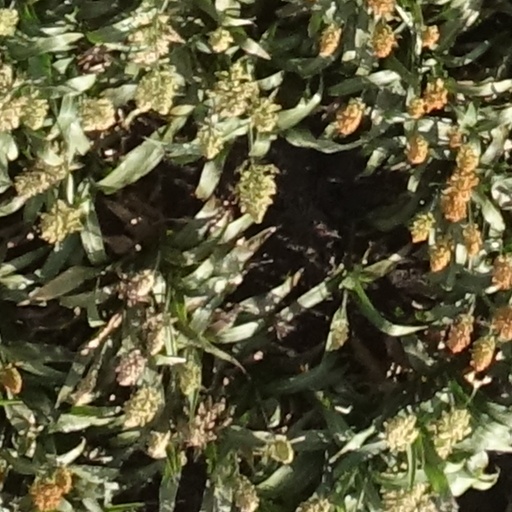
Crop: sorghum